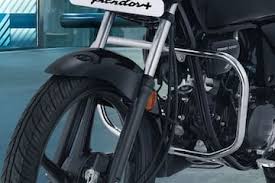
Vehicle type: Motorcycles